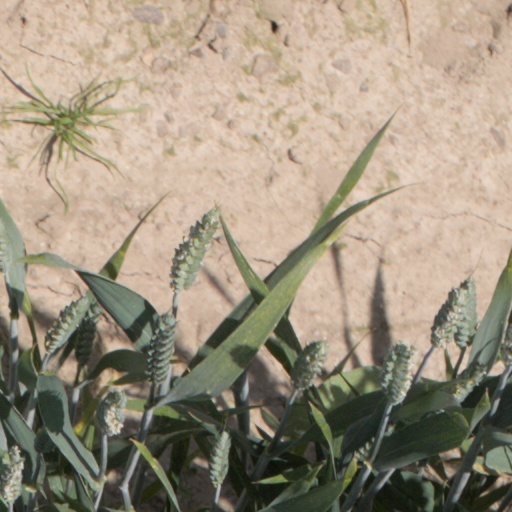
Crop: wheat